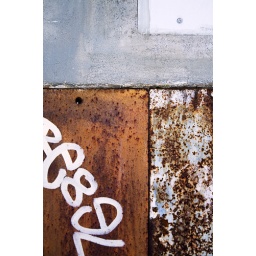
Shot of a rusty tagged wall in Cassis